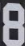
Number: 8